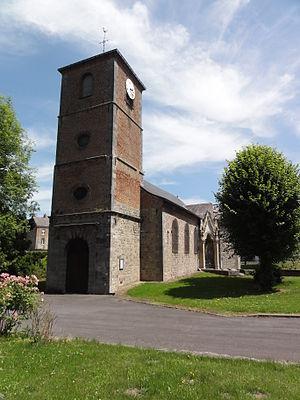
Saint-Waast-la-Vallée (Nord, Fr) église
Saint-Waast-la-Vallée est une commune française située dans le département du Nord, en région Hauts-de-France. La graphie officielle de l'Insee est Saint-Waast.